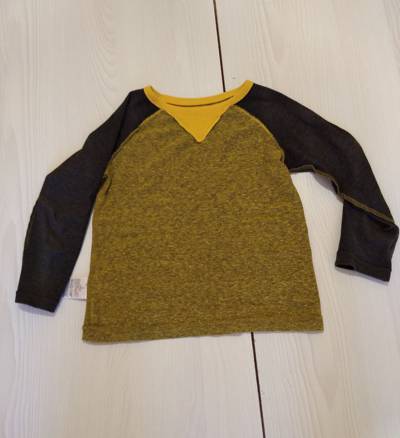
Waste category: clothes